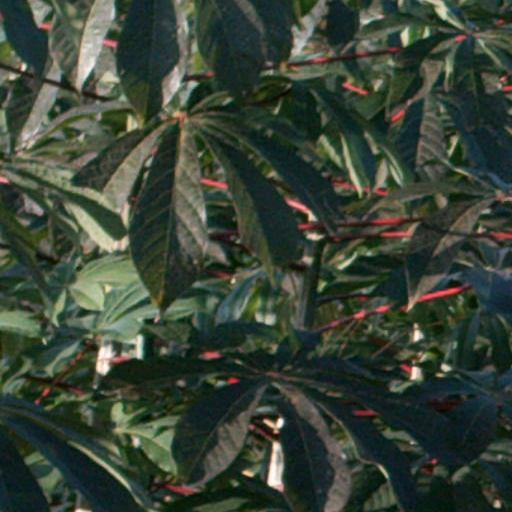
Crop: cassava